Dentin sialoprotein

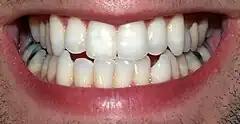
DSP is found in the teeth

DSP is one of the dominant proteins found in dentin. It is dominantly expressed in odontoblasts and the peptides derived from DSP regulate gene expression and phosphorylation, causing dental primary and stem cell differentiation. It was first discovered in 1981 but even now there is controversy about its functional significance. Since dentin sialoprotein (DSP) shares a similar makeup to bone sialoprotein (BSP) that is how it received its name. It is reported as a weak inhibitor of mineralization in dentin but its role is still unclear. DSP is a glycoprotein that accounts for part of the non-collageneous proteins in dentin. It is one of the acidic NCP's that is identified in the extracellular matrix and is most abundant alongside DPP. DSP is a proteolytically processed product of DSPP and contains 6.2 phosphates per molecule. The phosphate per molecule value is relatively lower than expected in the presence of DPP since there are a large amount of potential phosphorylation sites available. Since multiple experiments have been conducted, it has been found that in the vitro formation of hydroxyapatite and the growth of mineral crystals, DSP has little to no effect on mineralization.